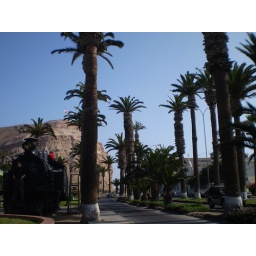
Palm trees and "el morro" sand dune in the background.